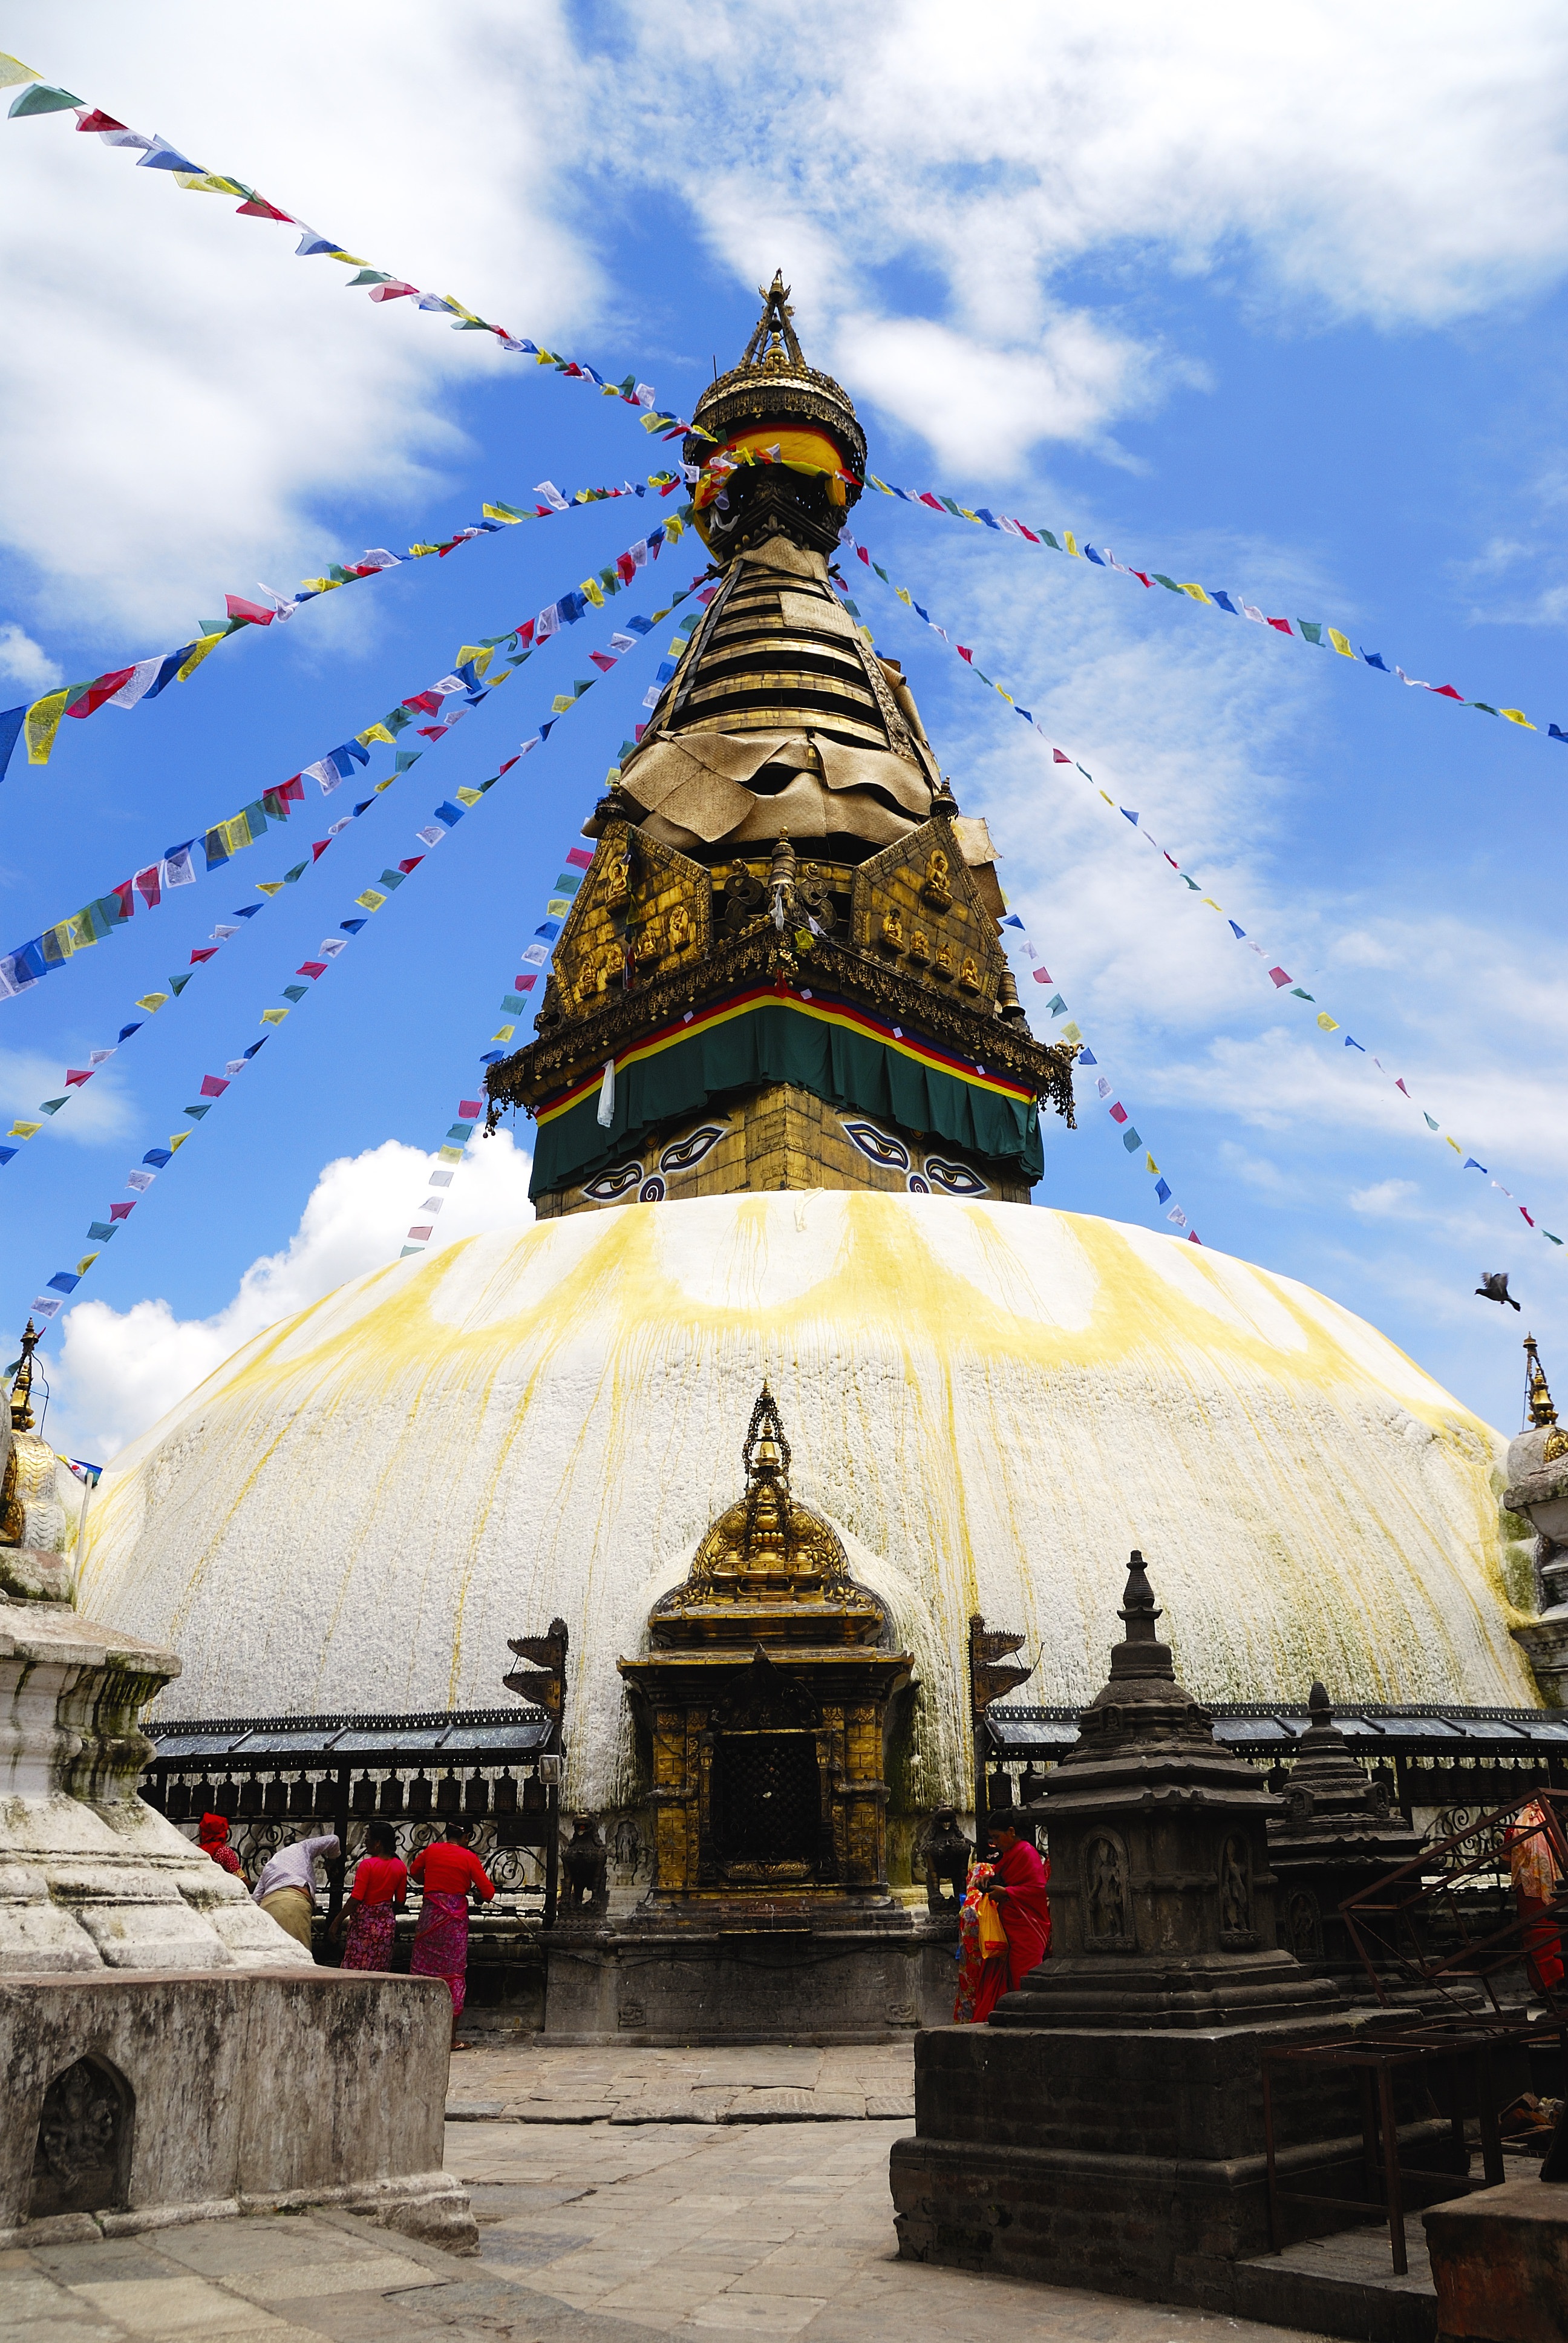
travel, tower, asia, landmark, place of worship, nepal, temple, shrine, culture, india, stupa, wat, hindu temple, boudhanath